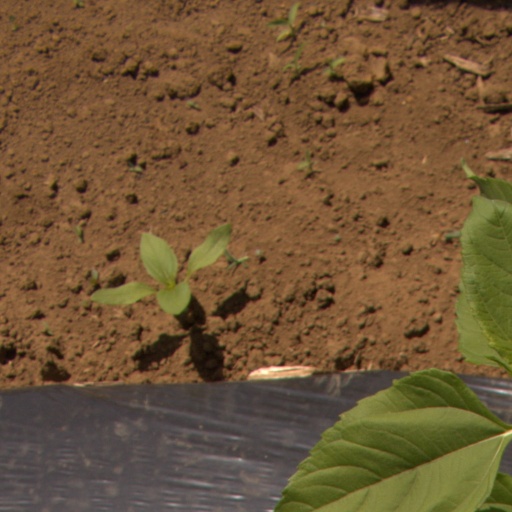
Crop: Jerusalem artichoke